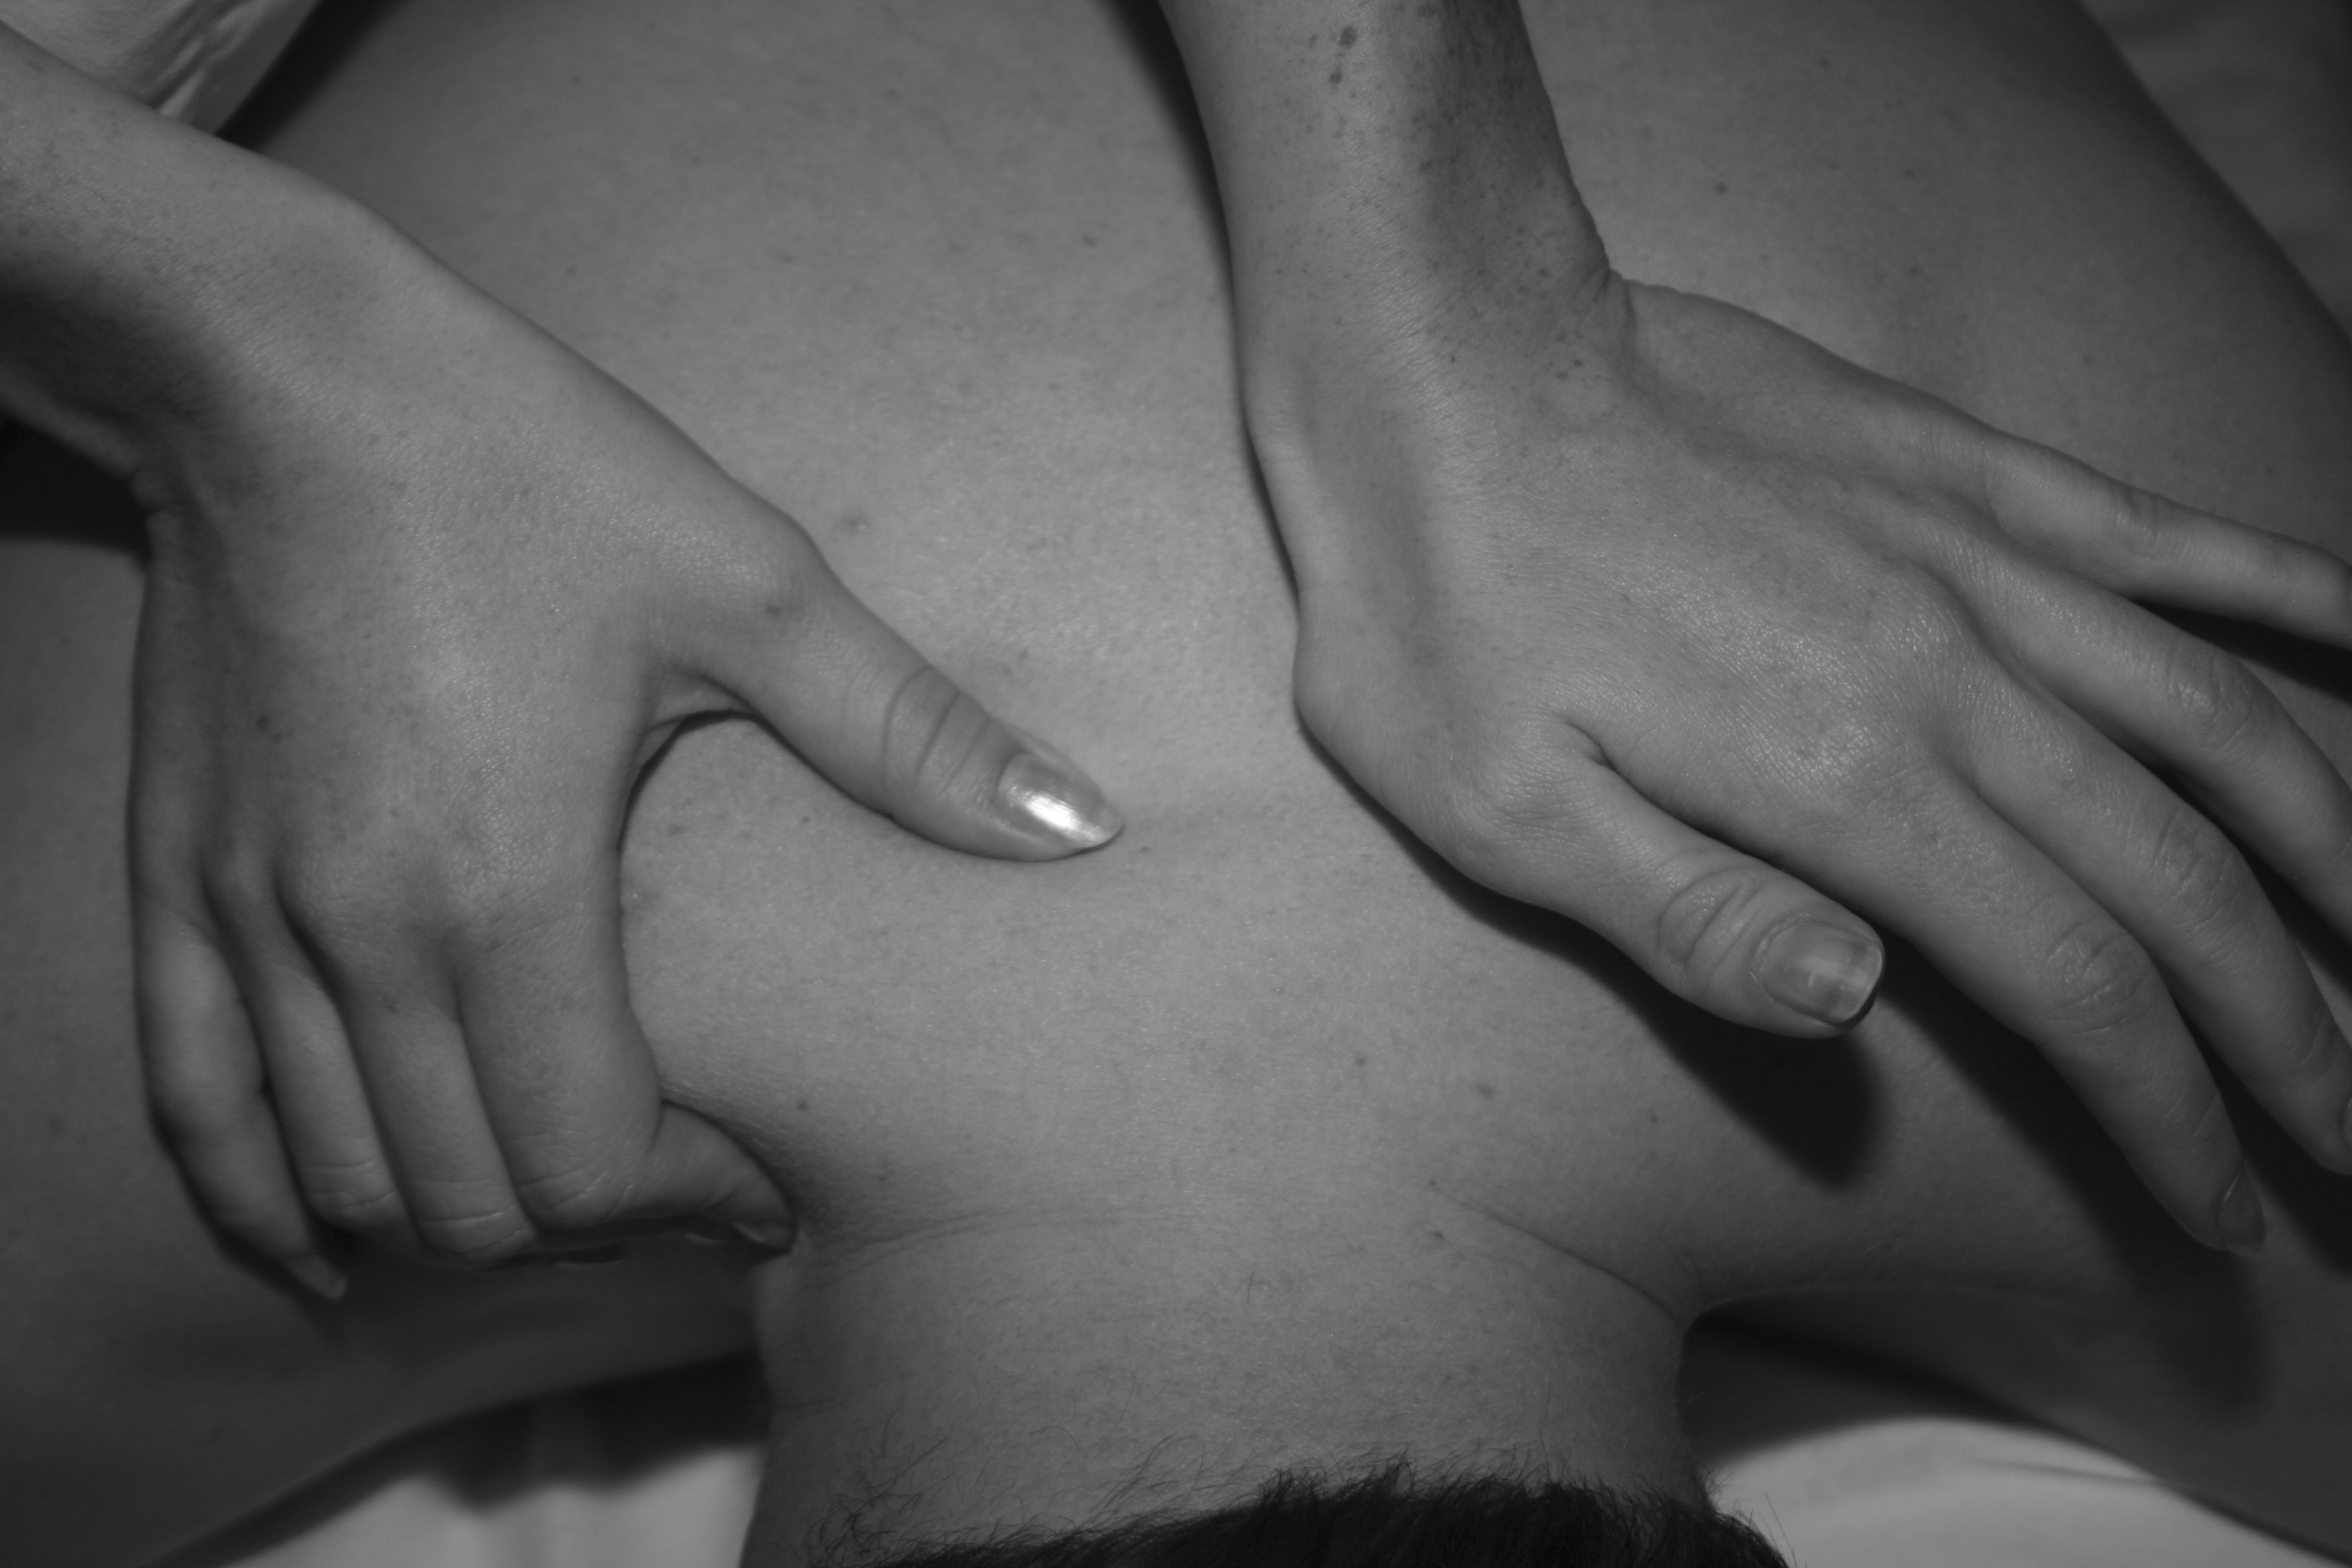
hand, black and white, leg, finger, black, monochrome, arm, shoulder, muscle, mouth, spine, close up, human body, massage, interaction, back pain, ache, sense, backache, monochrome photography